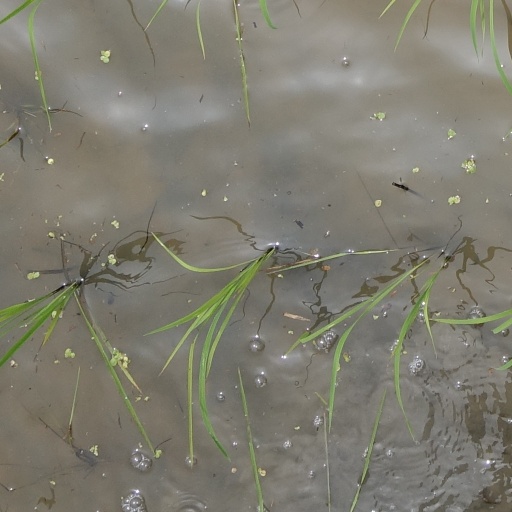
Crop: rice